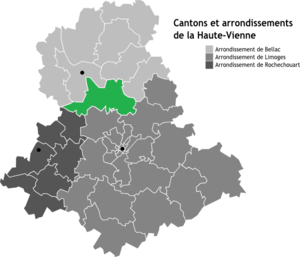
Carte des arrondissements de la Haute-Vienne
Le canton de Nantiat est une ancienne division administrative française située dans le département de la Haute-Vienne et la région Nouvelle-Aquitaine. À la suite du redécoupage cantonal de 2014, le canton est fondu dans celui de Bellac.